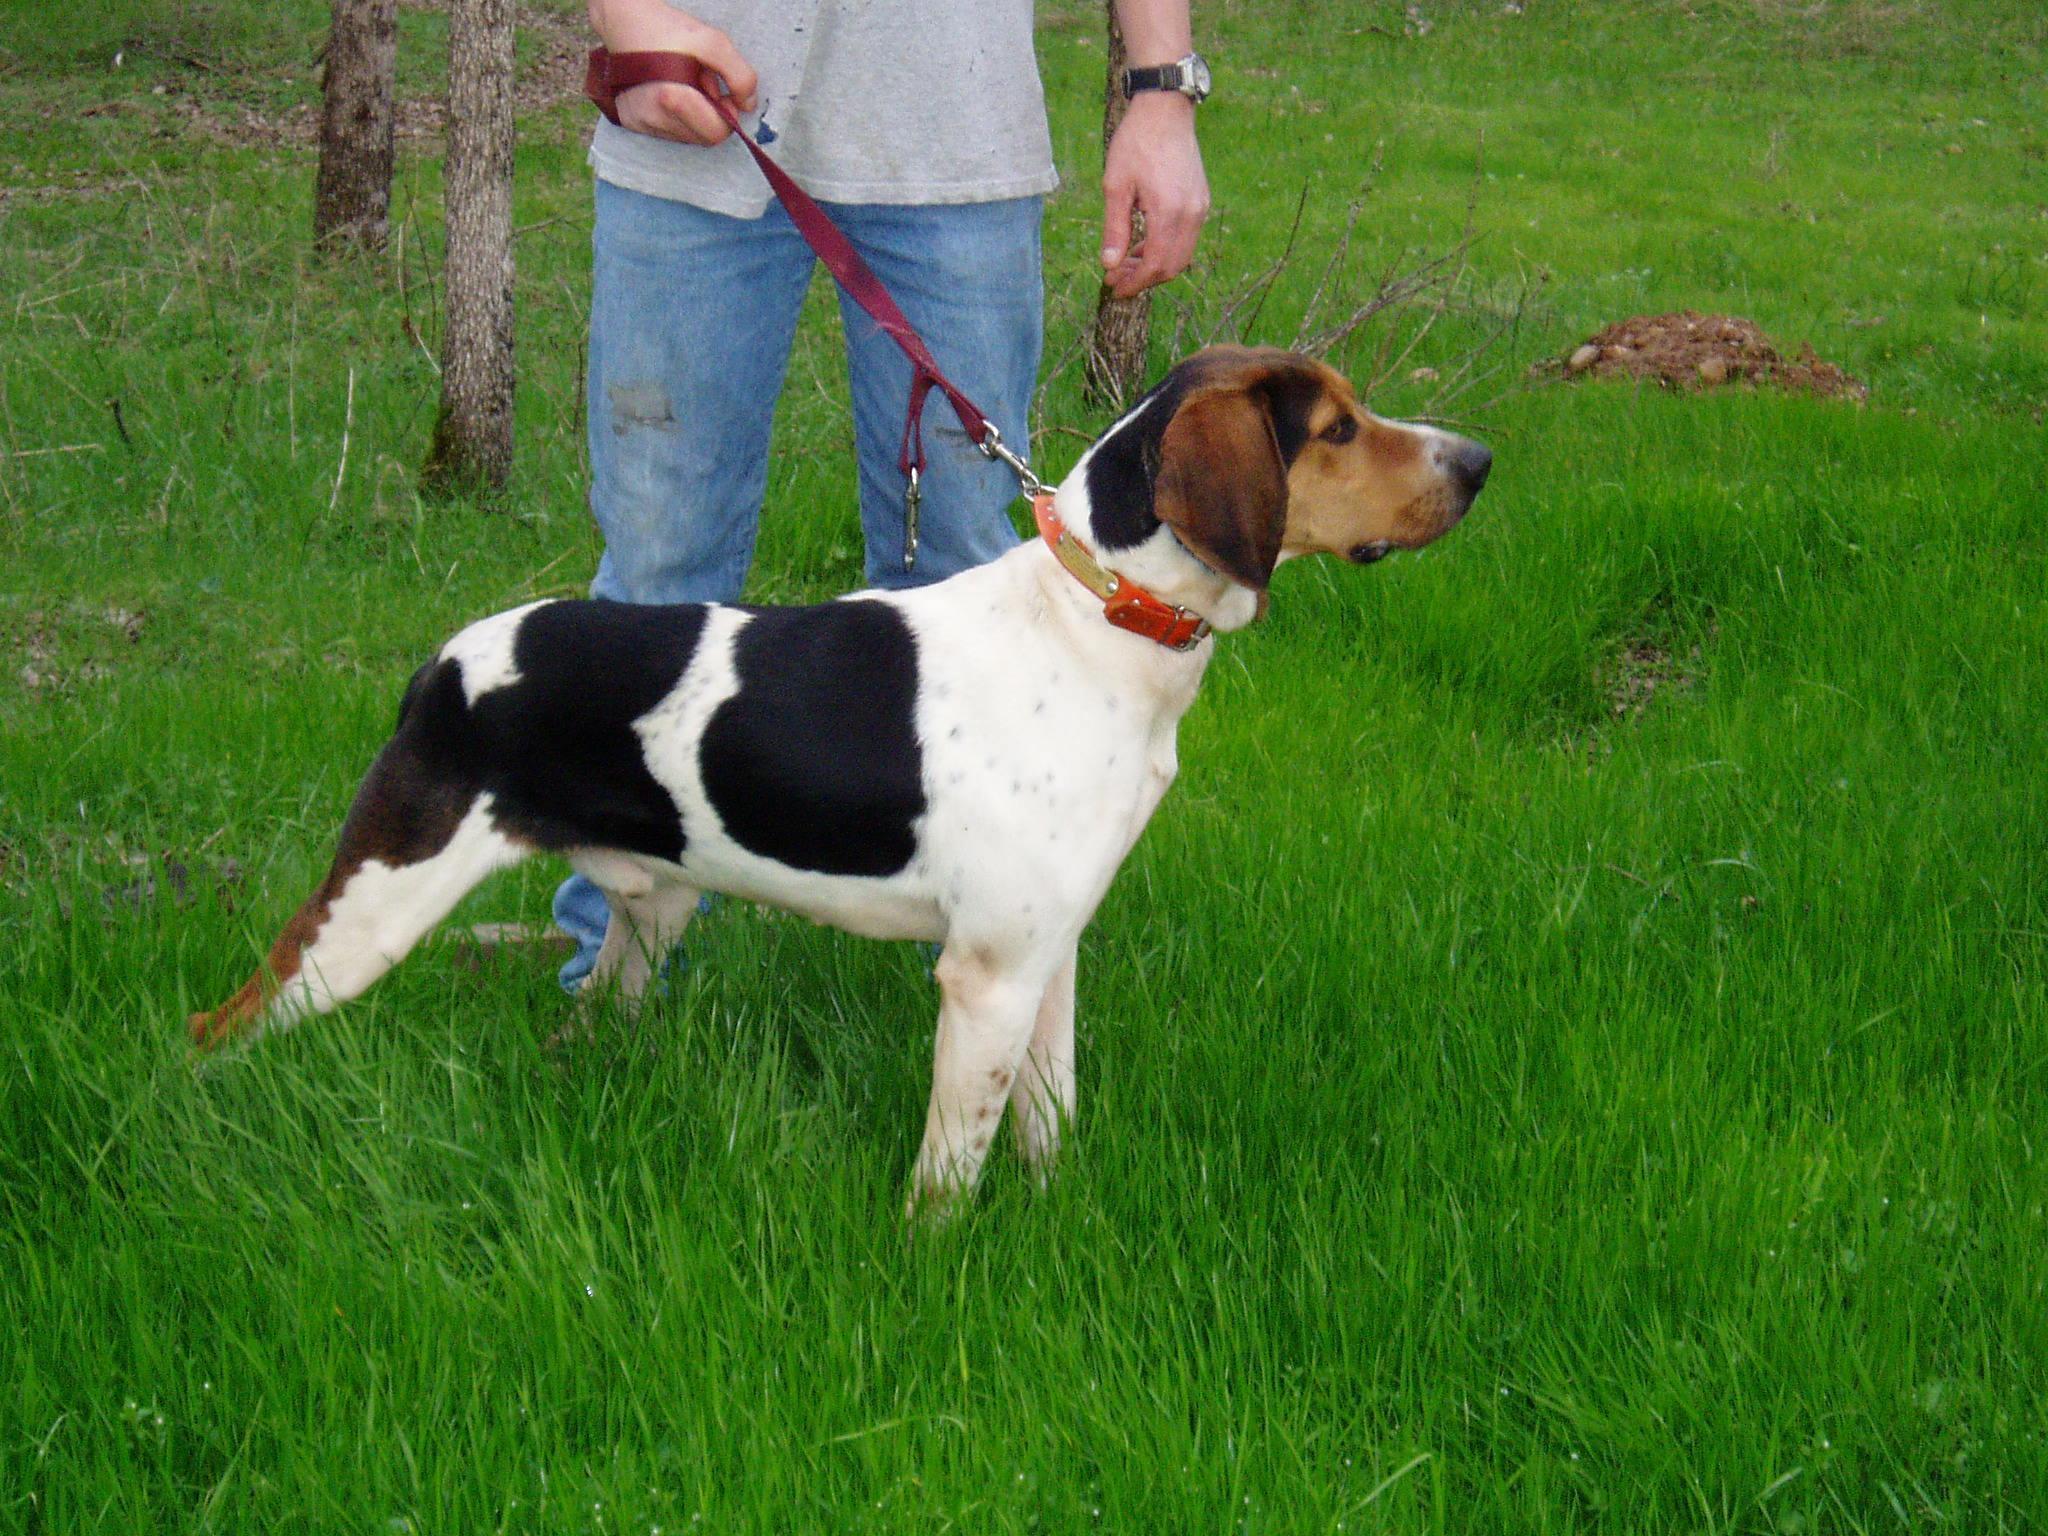
Walker_hound